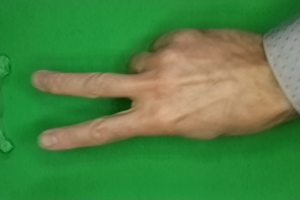
Label: scissors